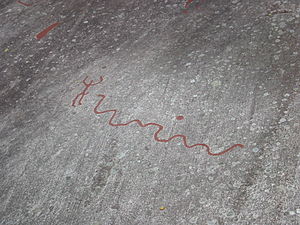
Religion i nordisk bronzealder / Mytologi
Slangen fra Helleristningerne i Tanum, Sverige.
Religionen i den nordiske bronzealder kommer til udtryk gennem de talrige genstande, arkæologiske udgravninger har fremdraget fra bronzealderen. Det drejer sig bl.a. om lurer, bronzekar, ceremonielle økser og figurer som den berømte Solvogn. Disse genstande har utvivlsomt spillet en vigtig rolle i de ritualer, der blev udført på de helligsteder, der ligeledes er fundet flere steder i landet.